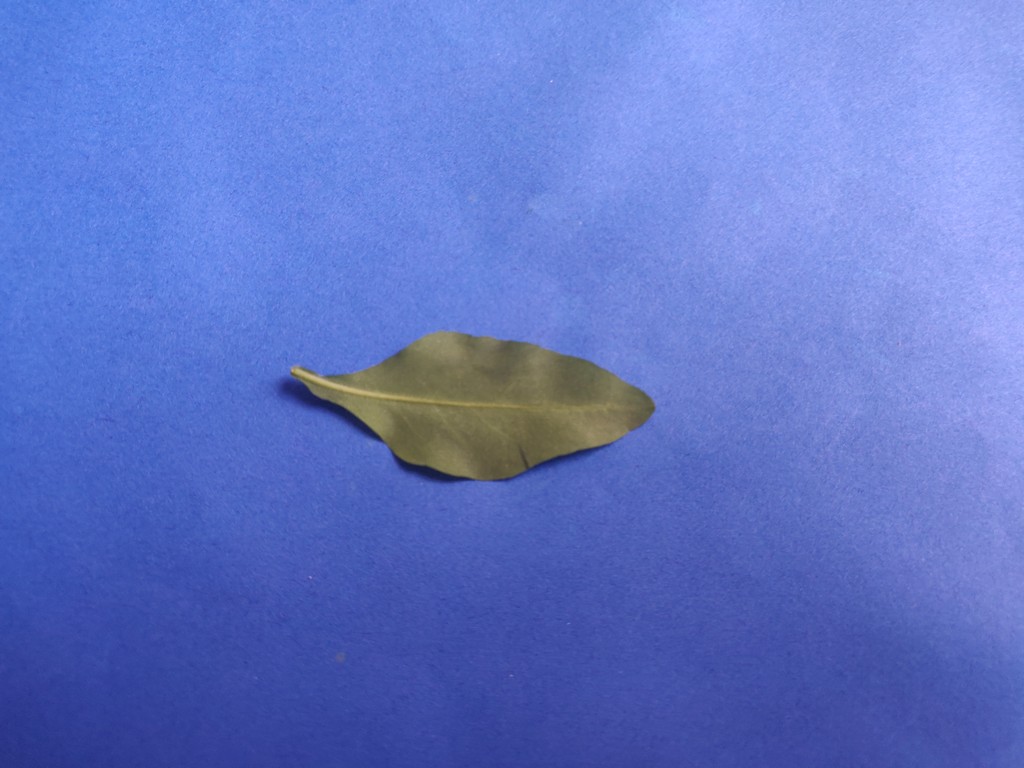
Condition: Healthy
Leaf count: single
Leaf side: back